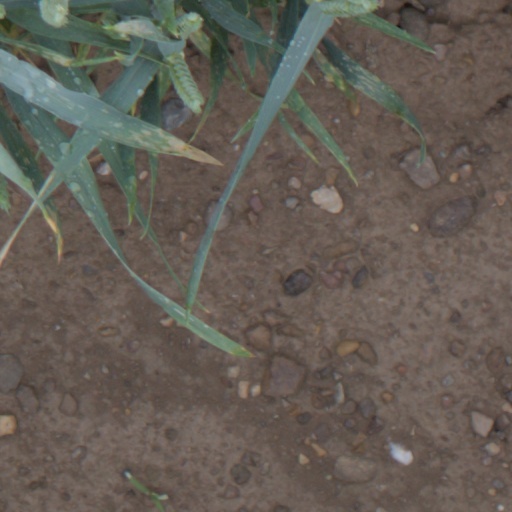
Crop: wheat